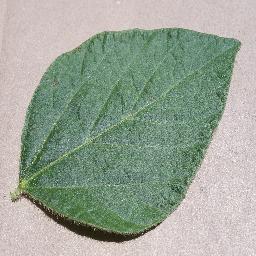
Label: Soybean___healthy